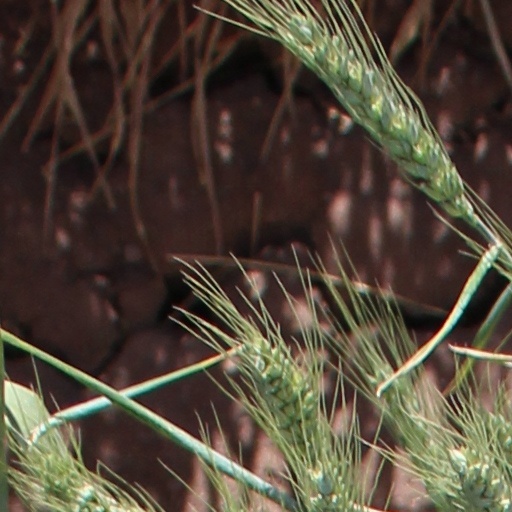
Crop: wheat